Turkmeneli

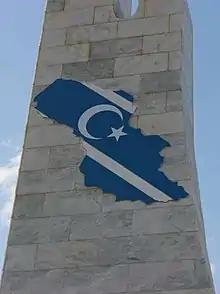
A map of Turkmeneli on a monument in Altun Kupri.

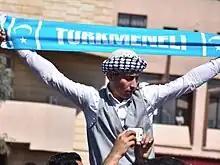
An Iraqi Turkmen youth holding a Turkmeneli scarf.

Turkmeneli, also known as Turkmenland, and historically as Turcomania, and East Turkmeneli (Doğu Türkmeneli) is a Geopolitical term used to define the vast swath of territory in which the Iraqi Turkmens historically have had a dominant population. The term incorporates the Iraqi Turkmen homelands running from Iraq's border with Turkey and Syria and diagonally down the country to the border with Iran. It is sometimes referred to as East Turkmeneli to distinguish from the Syrian Turkmen homeland, known as West Turkmeneli. Apart from the designation of the region as Turcomania in a 1785 map by William Guthrie, there's no certain mention of the region in published works until the establishment of the Iraqi Turkmen Front.